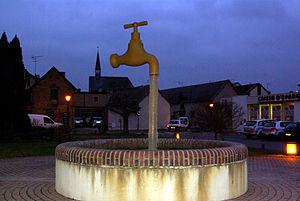
Robinet de Salbris.
Salbris est une commune française située dans le département de Loir-et-Cher en région Centre-Val de Loire.